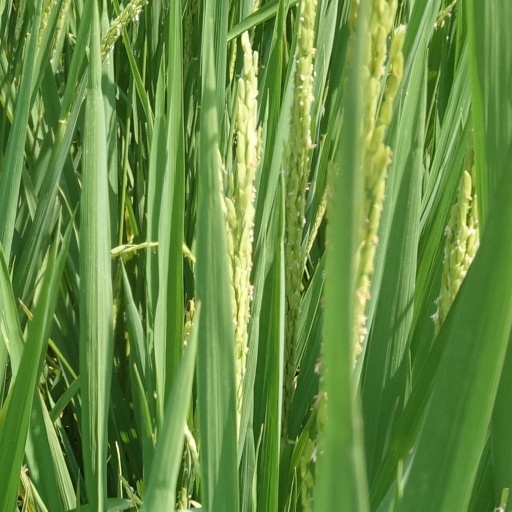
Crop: rice